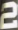
Number: 2